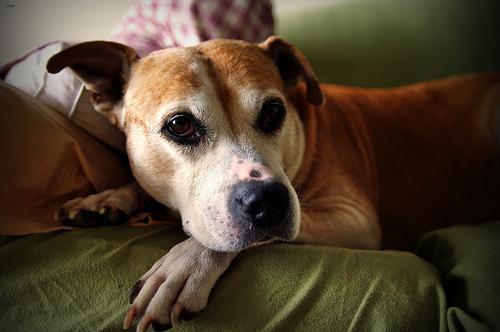
Breed: american pit bull terrier